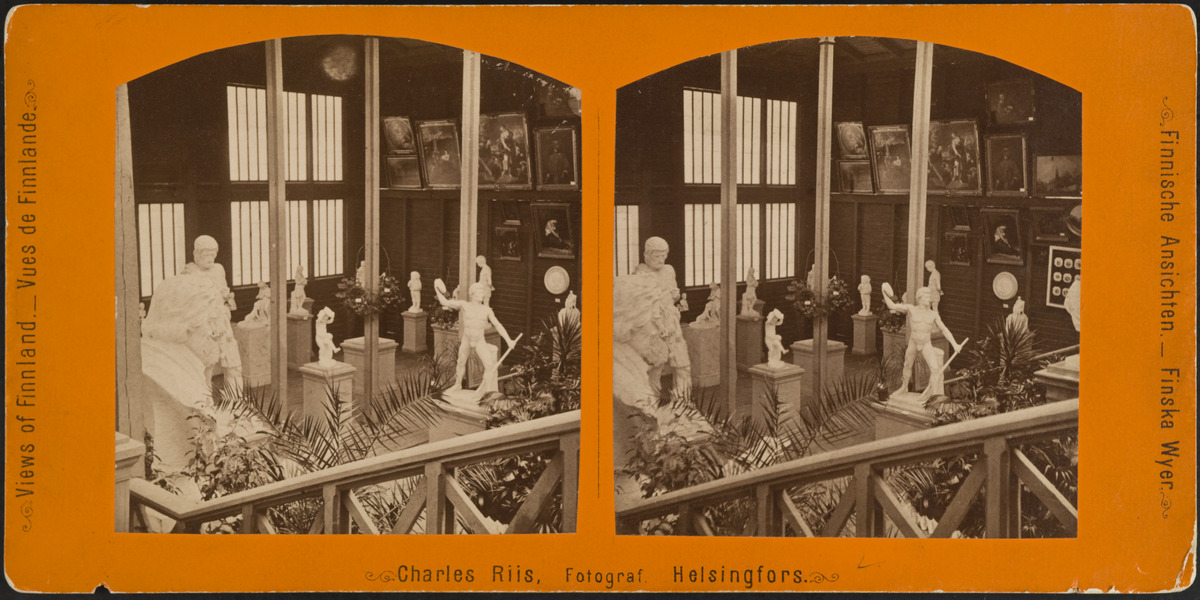
Suomen ensimmäinen yleinen taide- ja teollisuusnäyttely vuonna 1876 Kaivopuistossa, näkymä näyttelyrakennuksen taidehalliin
sisällön kuvaus: Suomen ensimmäinen yleinen taide- ja teollisuusnäyttely vuonna 1876 Kaivopuistossa, näkymä näyttelyrakennuksen taidehalliin. mustavalkoinen
Kuvaaja: Riis, Charles, valokuvaaja
Ajankohta: kuvausaika 1876
Paikka: Suomi, Uusimaa, Helsinki, Ullanlinna Helsinki, Kaivopuisto
Aiheet: messut, näyttelyt, hallit